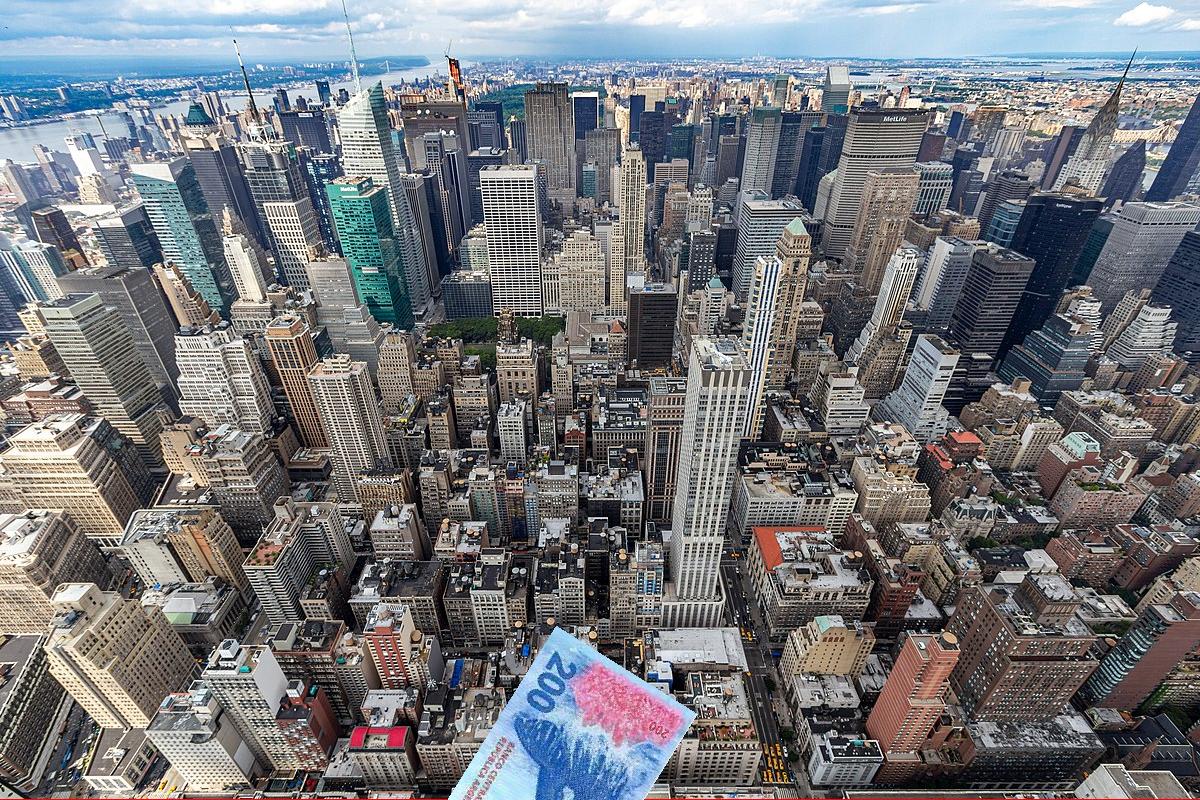
Denominación: 200